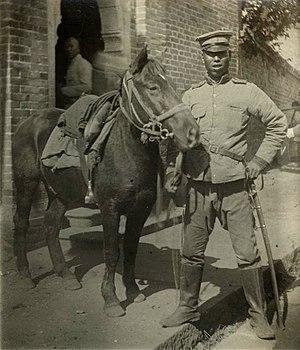
Le rôle du cheval dans la guerre en Asie de l’Est est inextricablement lié à l’évolution stratégique et tactique des conflits armés. L'utilisation sur les champs de bataille de guerriers montés sur des chevaux ou sur des chars tirés par un cheval a changé l'équilibre des pouvoirs entre les civilisations.